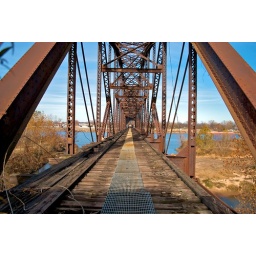
The walking bridge right outside of the Clinton Library in Little Rock, AR